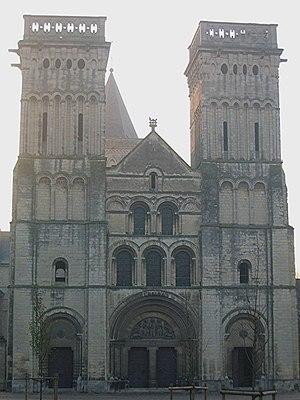
Façade nord de l'ancienne abbatiale de la Trinité.